Illusive Man

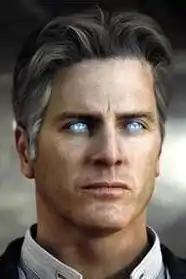
The Illusive Man, as shown in the "Mass Effect 2" Codex.

The Illusive Man is a fictional character in BioWare's "Mass Effect" video game franchise. He is the leader of the pro-human group Cerberus. The Illusive Man wears an open suit that connotes both futuristic style and the "casual swagger of a charming billionaire". His eye implants make him appear slightly inhuman. He is normally seen in an empty office with no indication of his living arrangements. He is voiced by Martin Sheen.